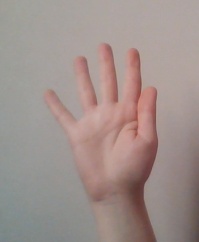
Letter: sheen